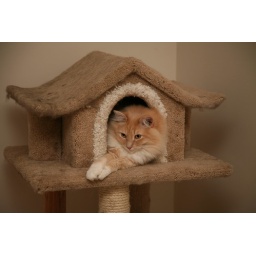
fat kitty doesn't fit in the house